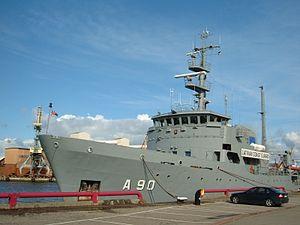
Les forces navales lettones est la marine de guerre des forces armées lettones. Elle est chargée de mener des opérations militaires, de recherche et sauvetage, de dragage de mines et d'explosifs en mer Baltique, ainsi que des activités de surveillance écologique. Les forces navales ont participé avec succès à des opérations internationales OTAN/Partenariat pour la paix et à divers exercices. Les principales priorités de développement des forces navales sont d'étendre leurs activités au sein du Baltic Naval Squadron et développer un système de surveillance maritime. Elles accordent une grande attention à la formation professionnelle spécialisée et à l'enseignement de l'anglais.